Typhon

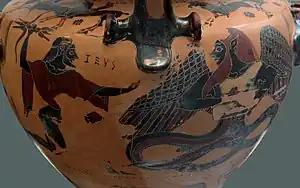
Zeus aiming his thunderbolt at a winged and snake-footed Typhon. Chalcidian black-figured hydria ( BC), Staatliche Antikensammlungen (Inv. 596).

Typhon, also Typhoeus, Typhaon or Typhos, was a monstrous serpentine giant and one of the deadliest creatures in Greek mythology. According to Hesiod, Typhon was the son of Gaia and Tartarus. However, one source has Typhon as the son of Hera alone, while another makes Typhon the offspring of Cronus. Typhon and his mate Echidna were the progenitors of many famous monsters.